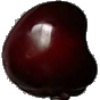
Label: cherry